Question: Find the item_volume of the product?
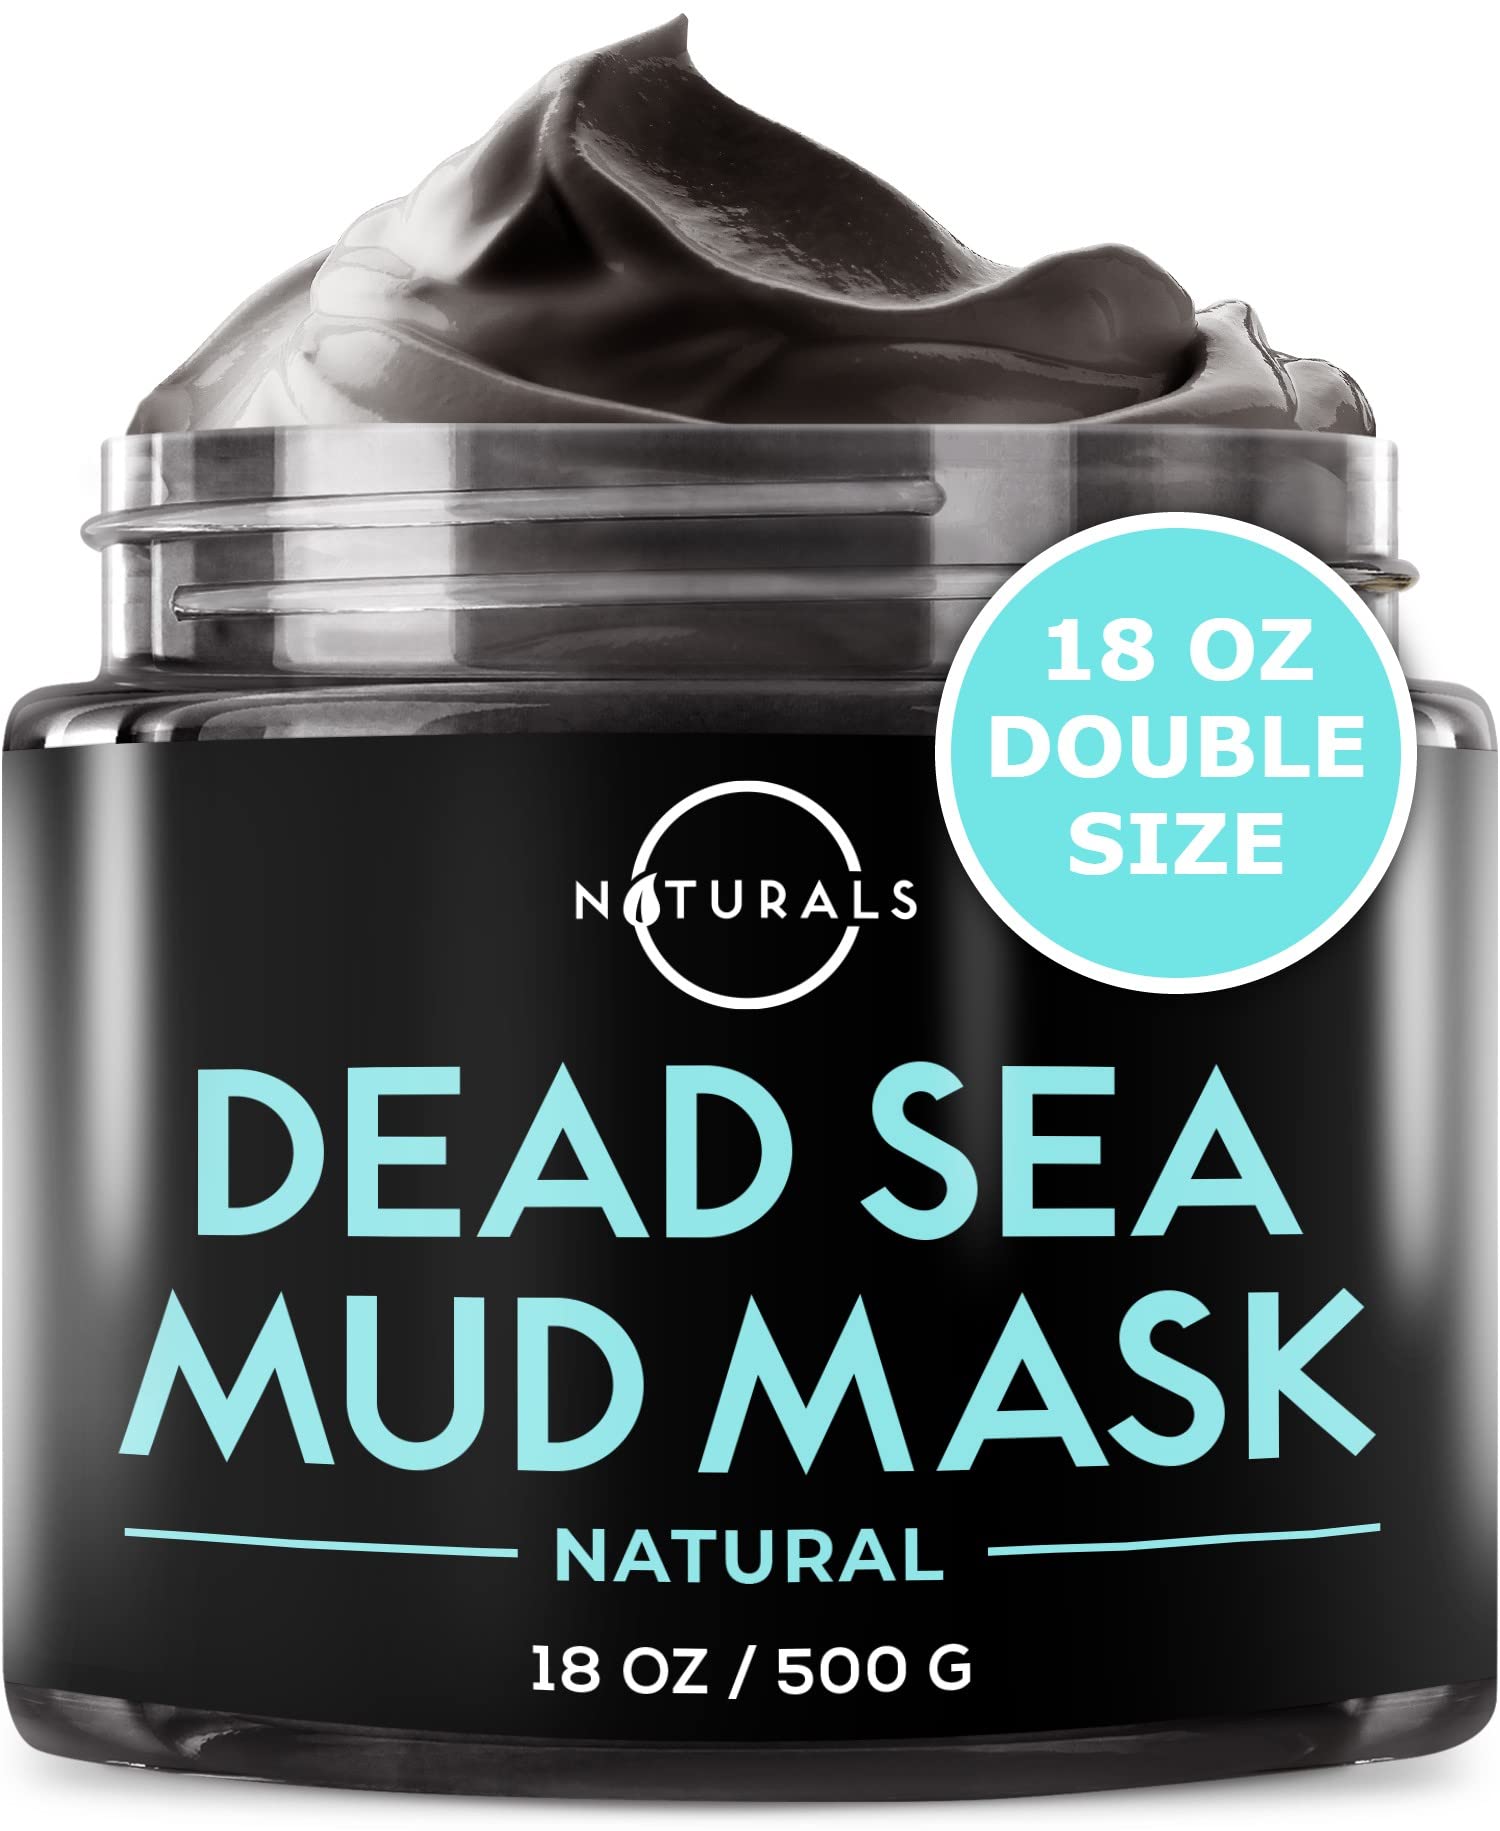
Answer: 18.0 ounce